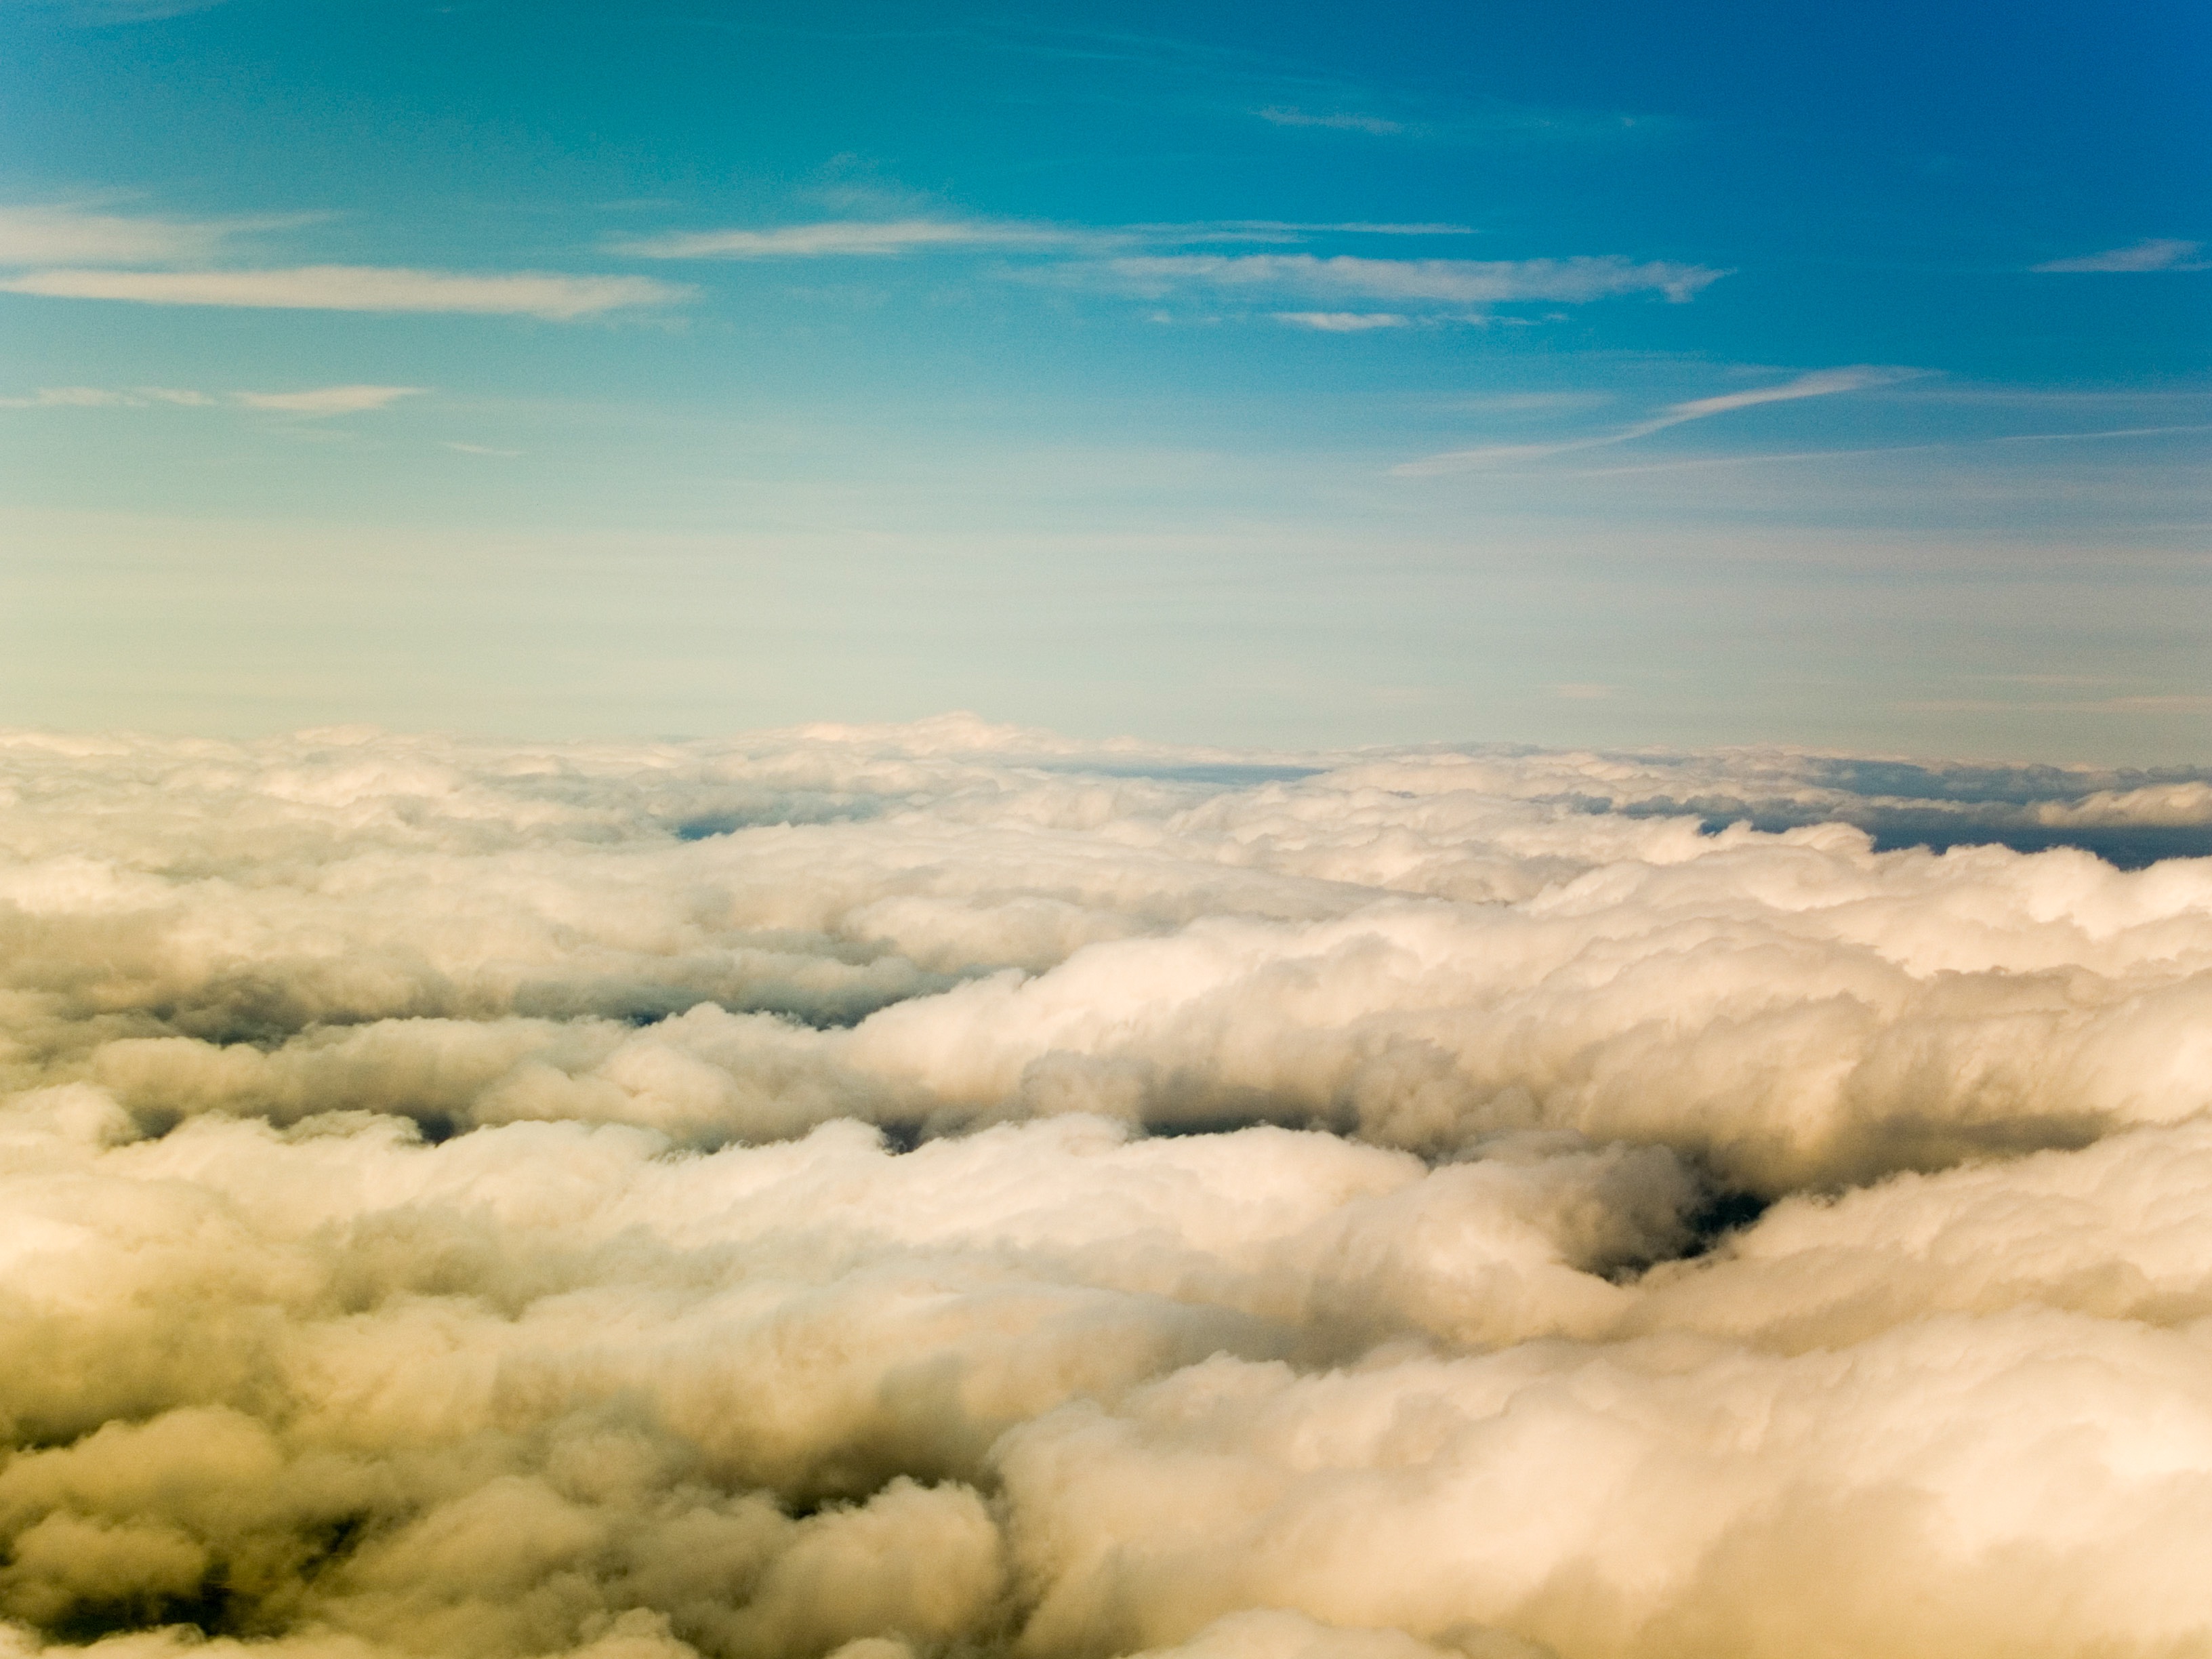
sea, horizon, cloud, sky, sunlight, morning, wave, dawn, atmosphere, fluffy, heaven, cumulus, plain, meteorological phenomenon, atmospheric phenomenon, atmosphere of earth, wind wave